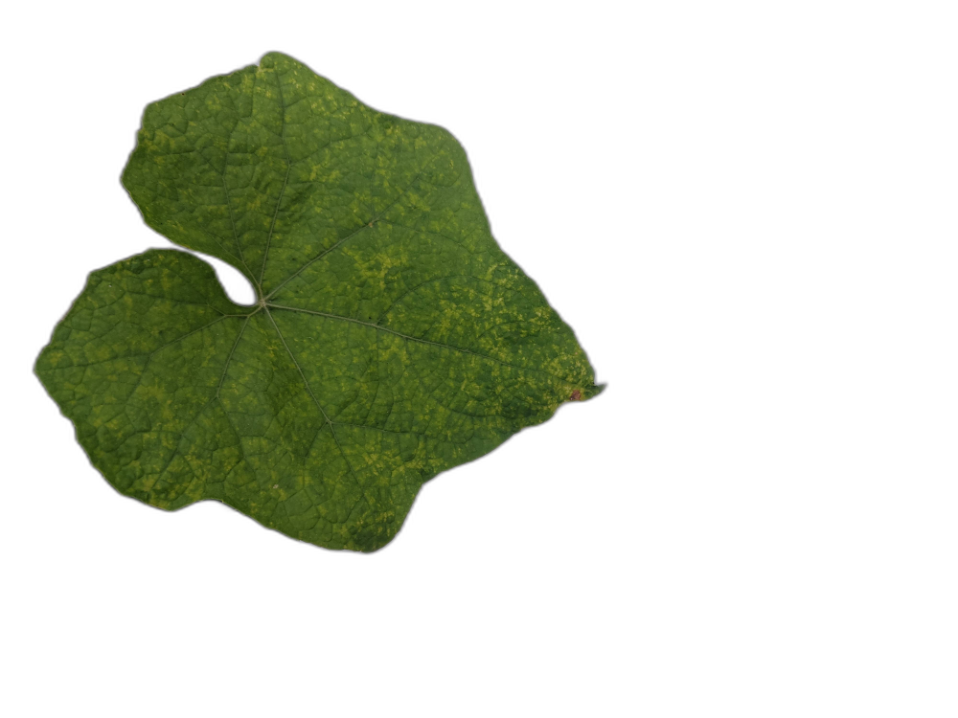
Crop: Zucchini
Label: Downy_Mildew